Portsmouth line

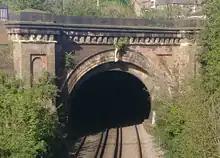
Streatham Tunnel, South Portal

The section from Peckham Rye to Streatham passes through the grounds of Dulwich College and relatively hilly terrain, which required some costly engineering works: